Suren Khachatryan

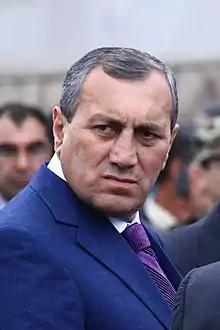

Suren Sergeyi Khachatryan (born August 1, 1956), known as Liska, is an Armenian politician who formerly served as the governor of the Syunik Province of Armenia, a position from which he resigned in 2013, presumably because of a shooting incident near his mansion in Goris. Prior to that, from 1996 to 1999, he was the mayor of Goris. A member of Armenia's Republican Party, Khachatryan was also a deputy to the Armenian National Assembly from 1999 to 2004. He has a wife and four children.